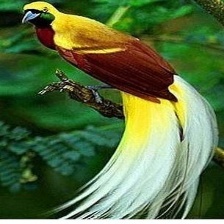
Species: BIRD OF PARADISE
Scientific name: STRELITZIA